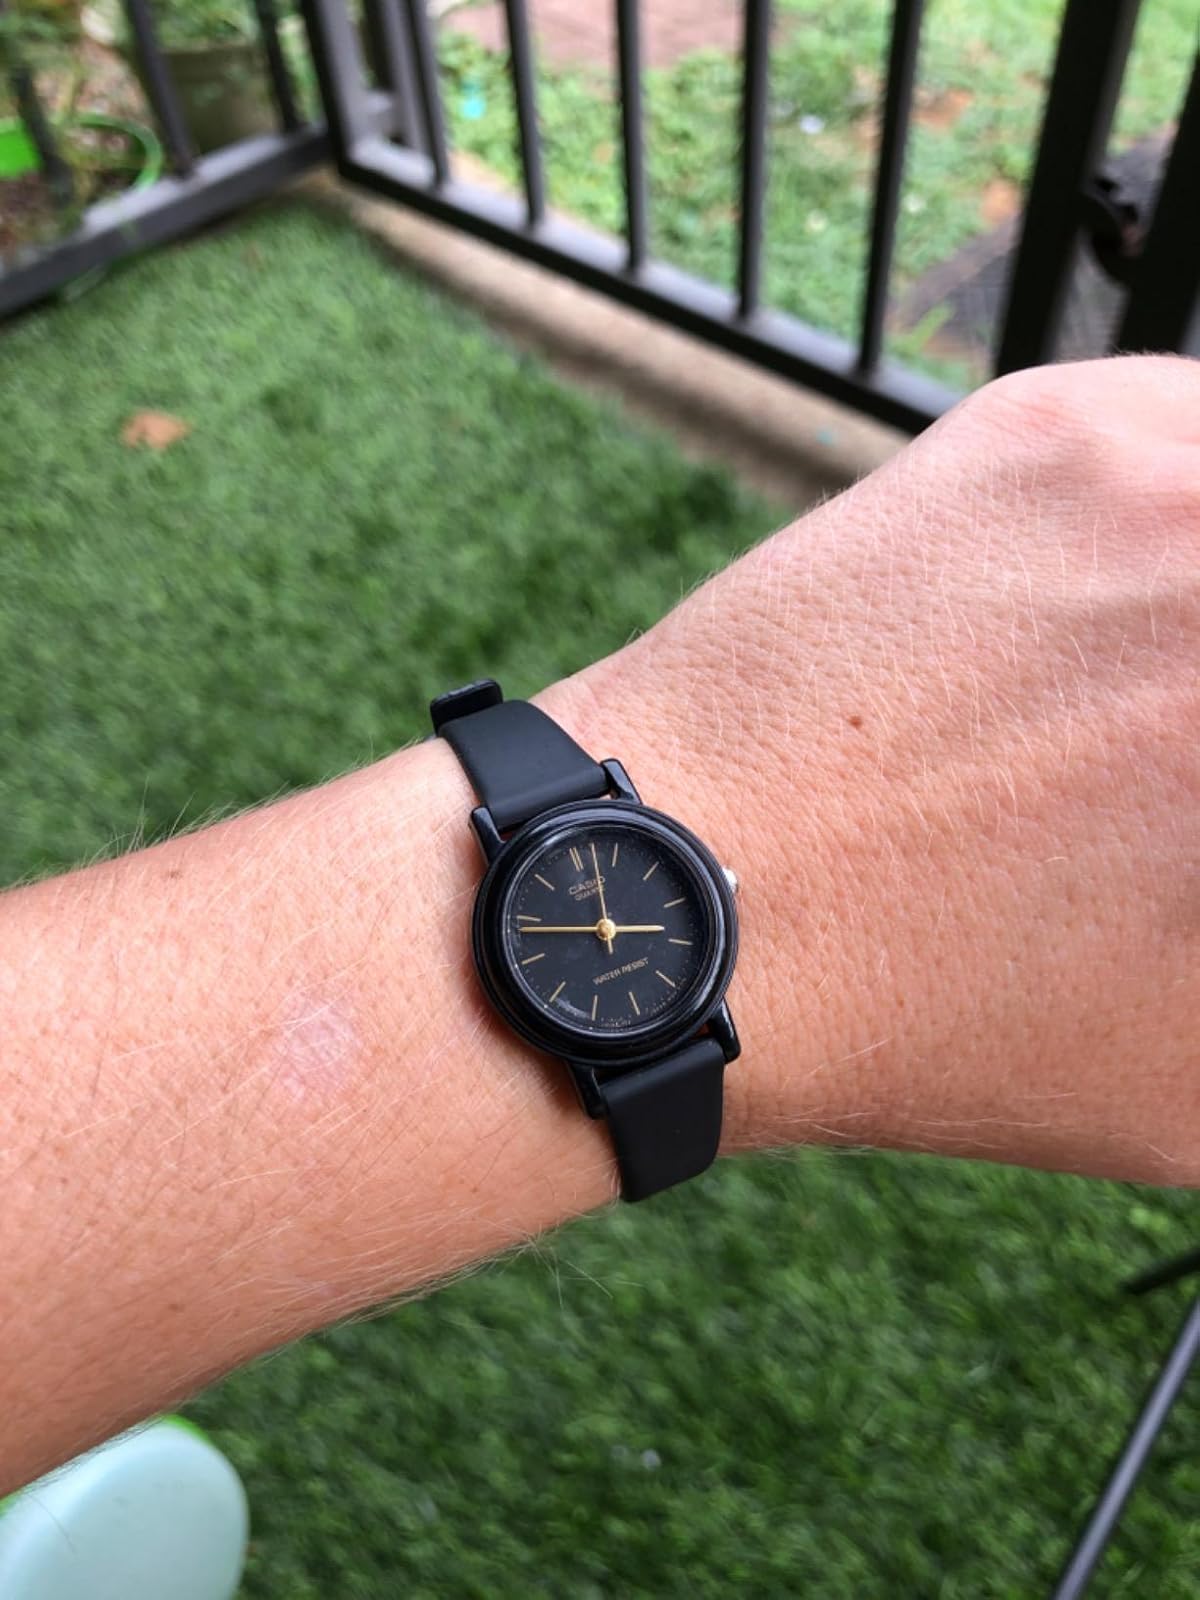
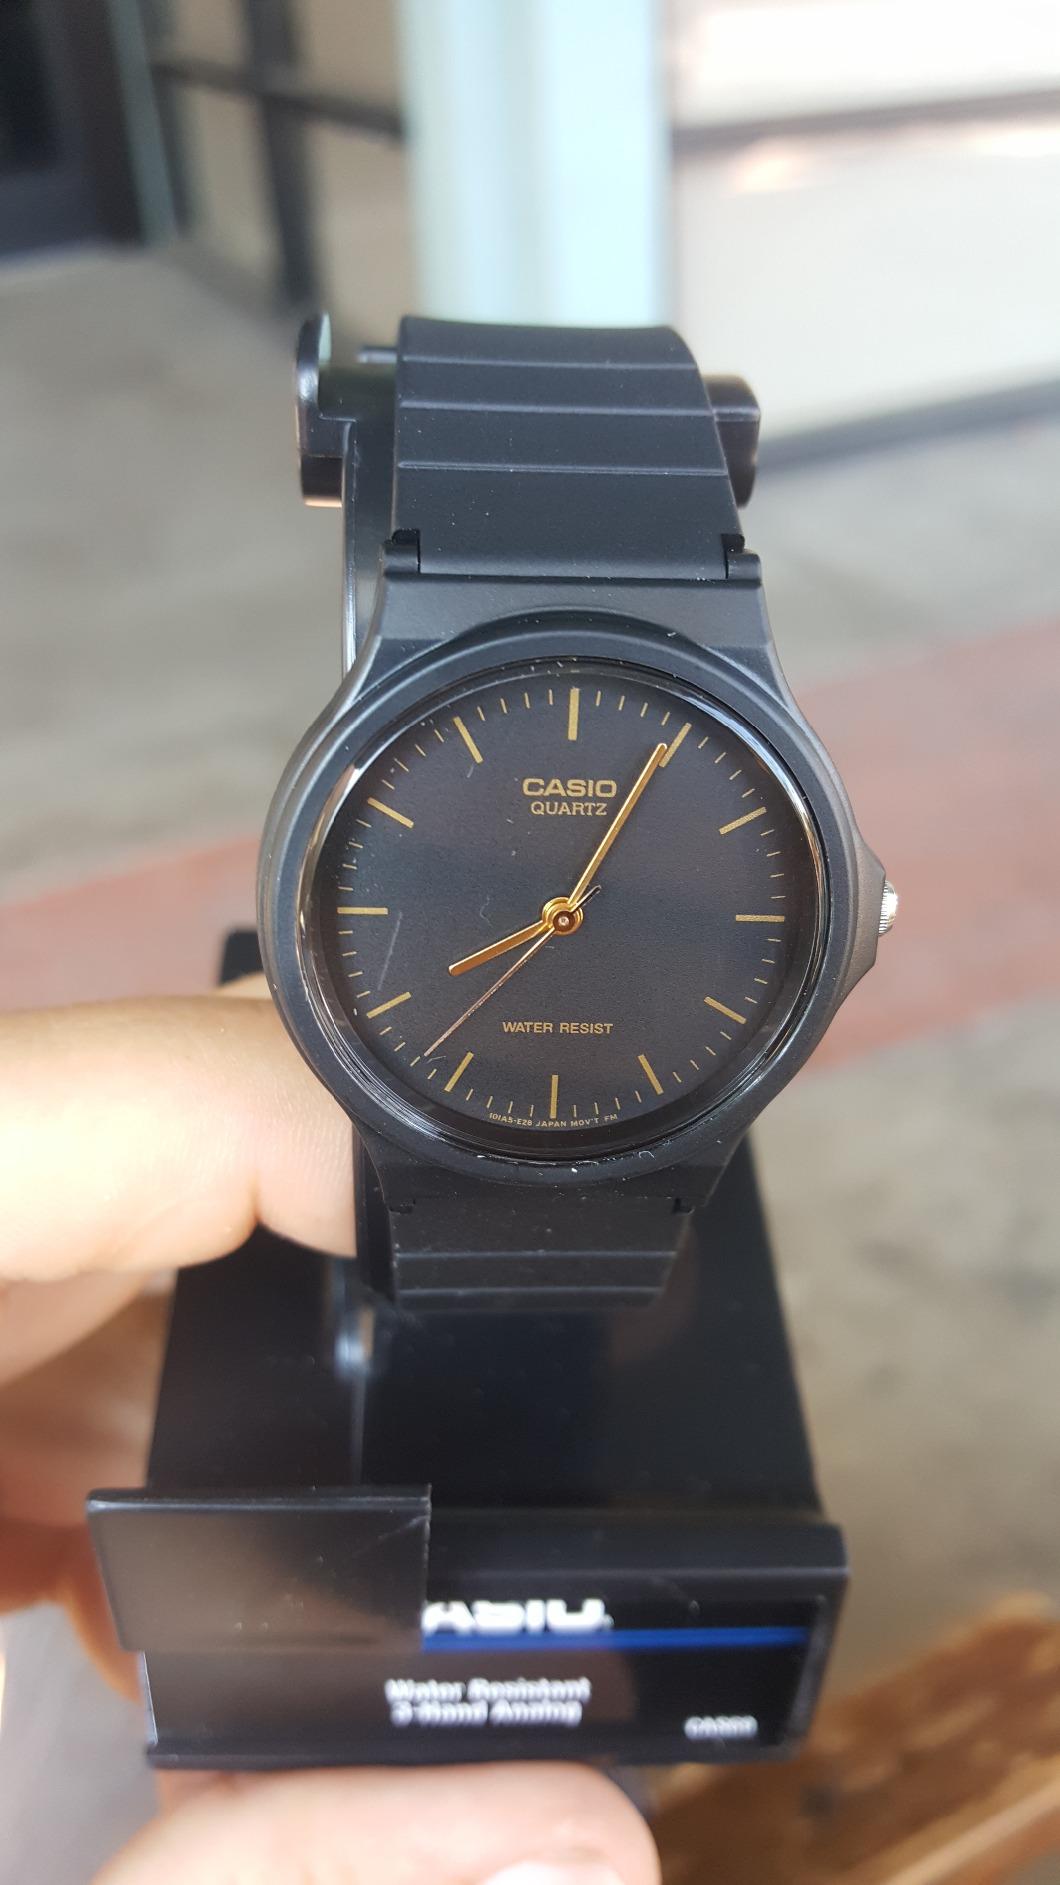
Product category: accessories_watch
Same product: no